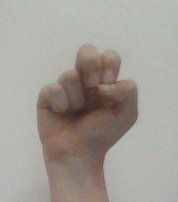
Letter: gaaf